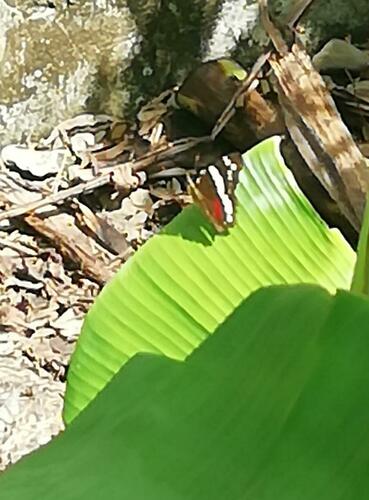
Scientific name: Anartia fatima
Common name: Banded peacock
Family: Nymphalidae
Order: Lepidoptera
Pollinator type: Primary pollinator
Habitat: Open areas and gardens
Geographic range: South America
Conservation status: Least Concern